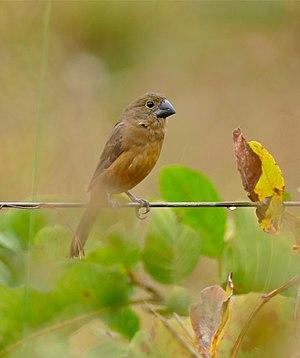
L'Évêque de Brisson est une espèce de passereaux de la famille des Cardinalidae.